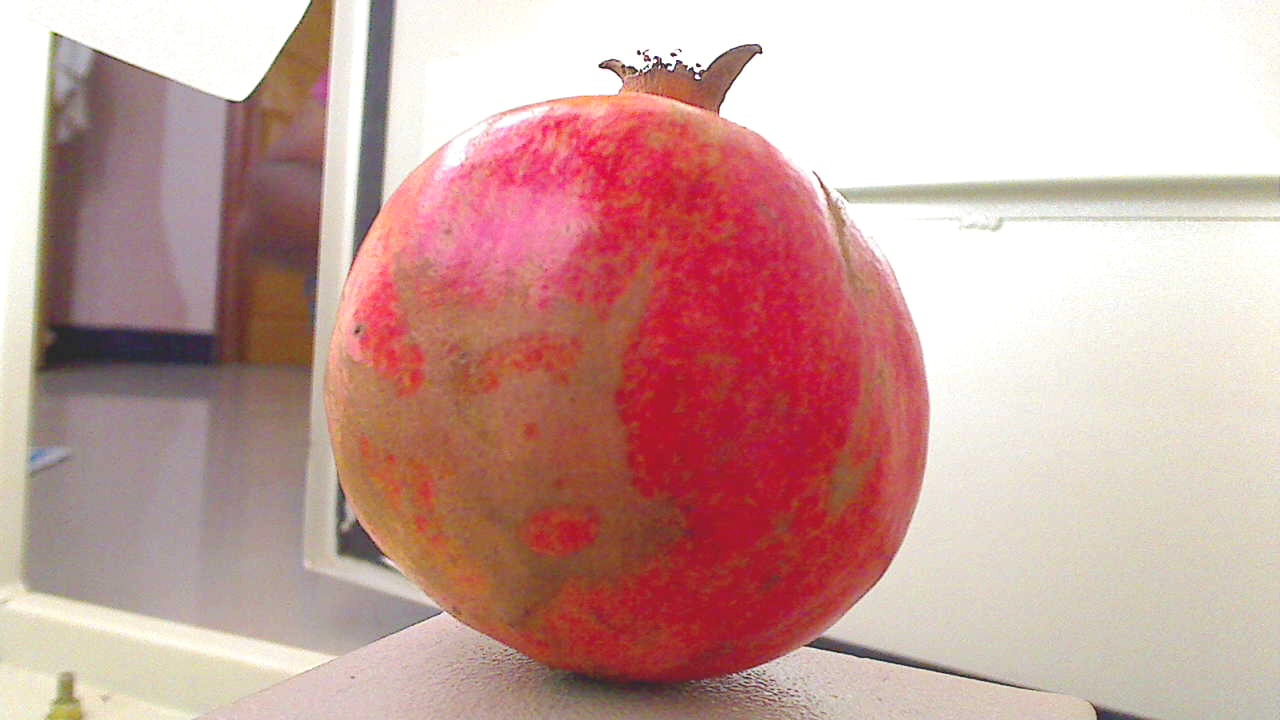
Grade: grade-1
Quality: quality-4